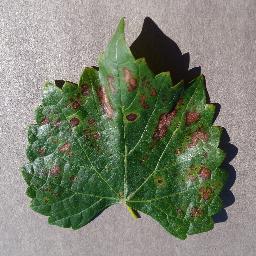
Label: Grape___Esca_(Black_Measles)